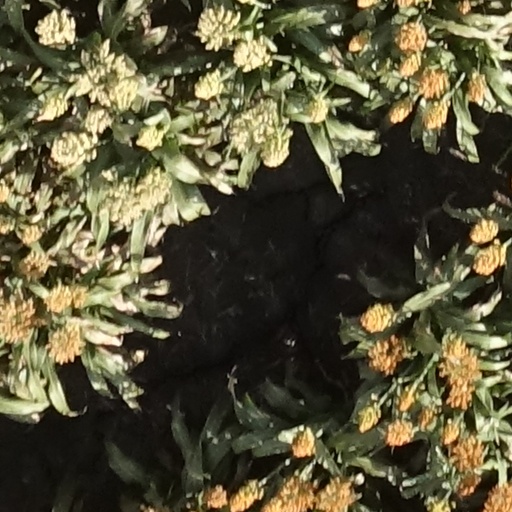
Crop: sorghum